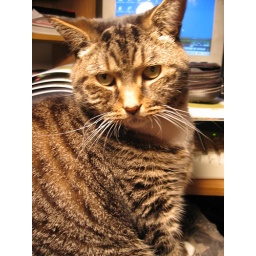
Blake insists on sitting on the lap of anyone sitting in the office chair at the computer.